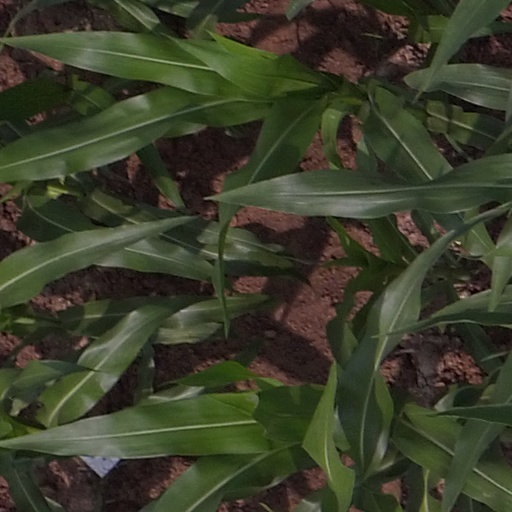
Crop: maize; corn